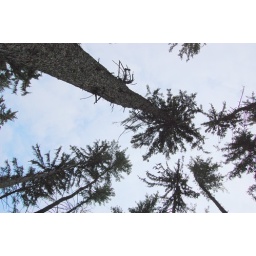
Crowns in a heavily thinned stand composed of a mature mix of white. spruce, white pine, and red pine.